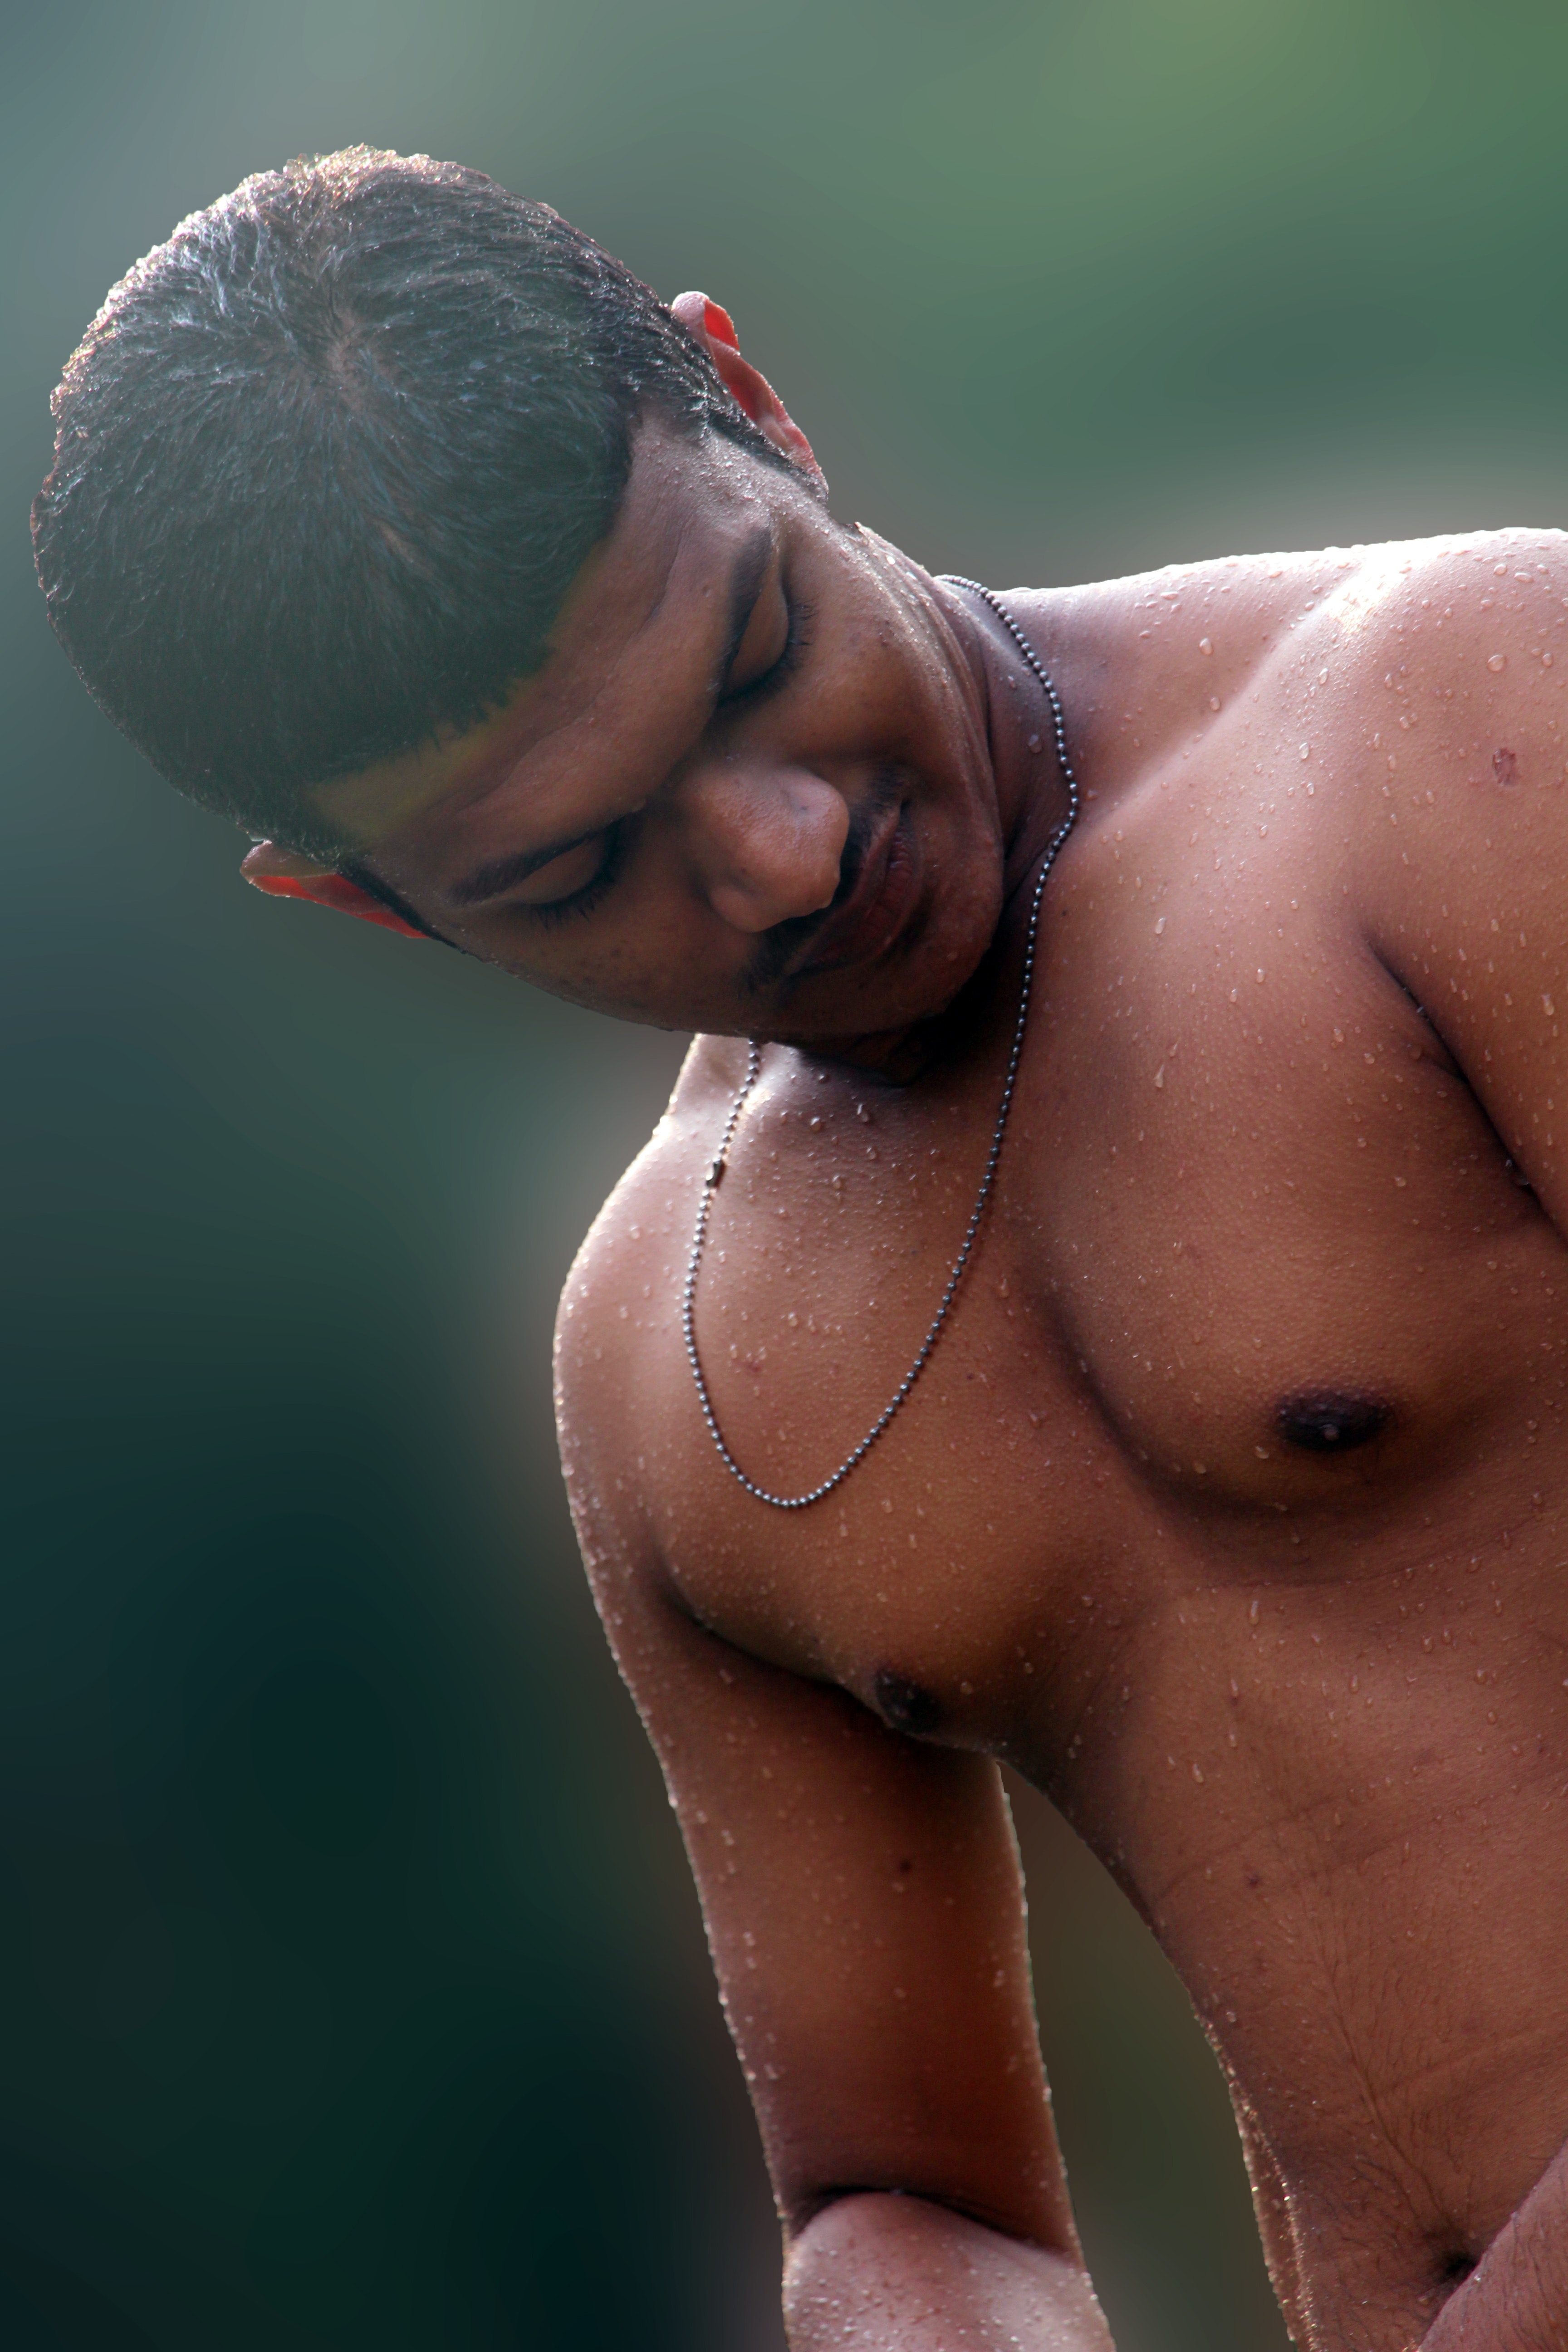
Barechested, skin, muscle, chest, arm, human, neck, trunk, human body, flesh, photography, abdomen